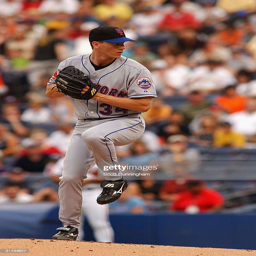
# works against sports team in a game .